Goodbye Solo (TV series)

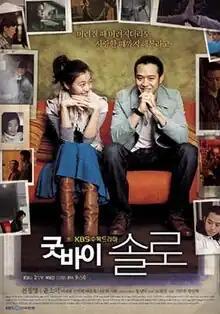
Promotional poster

Goodbye Solo is a 2006 South Korean television series starring Chun Jung-myung, Yoon So-yi, Kim Min-hee, Bae Jong-ok, Lee Jae-ryong, Kim Nam-gil, and Na Moon-hee. It aired on KBS2 from March 1 to April 20, 2006 on Wednesdays and Thursdays at 21:55 for 16 episodes.